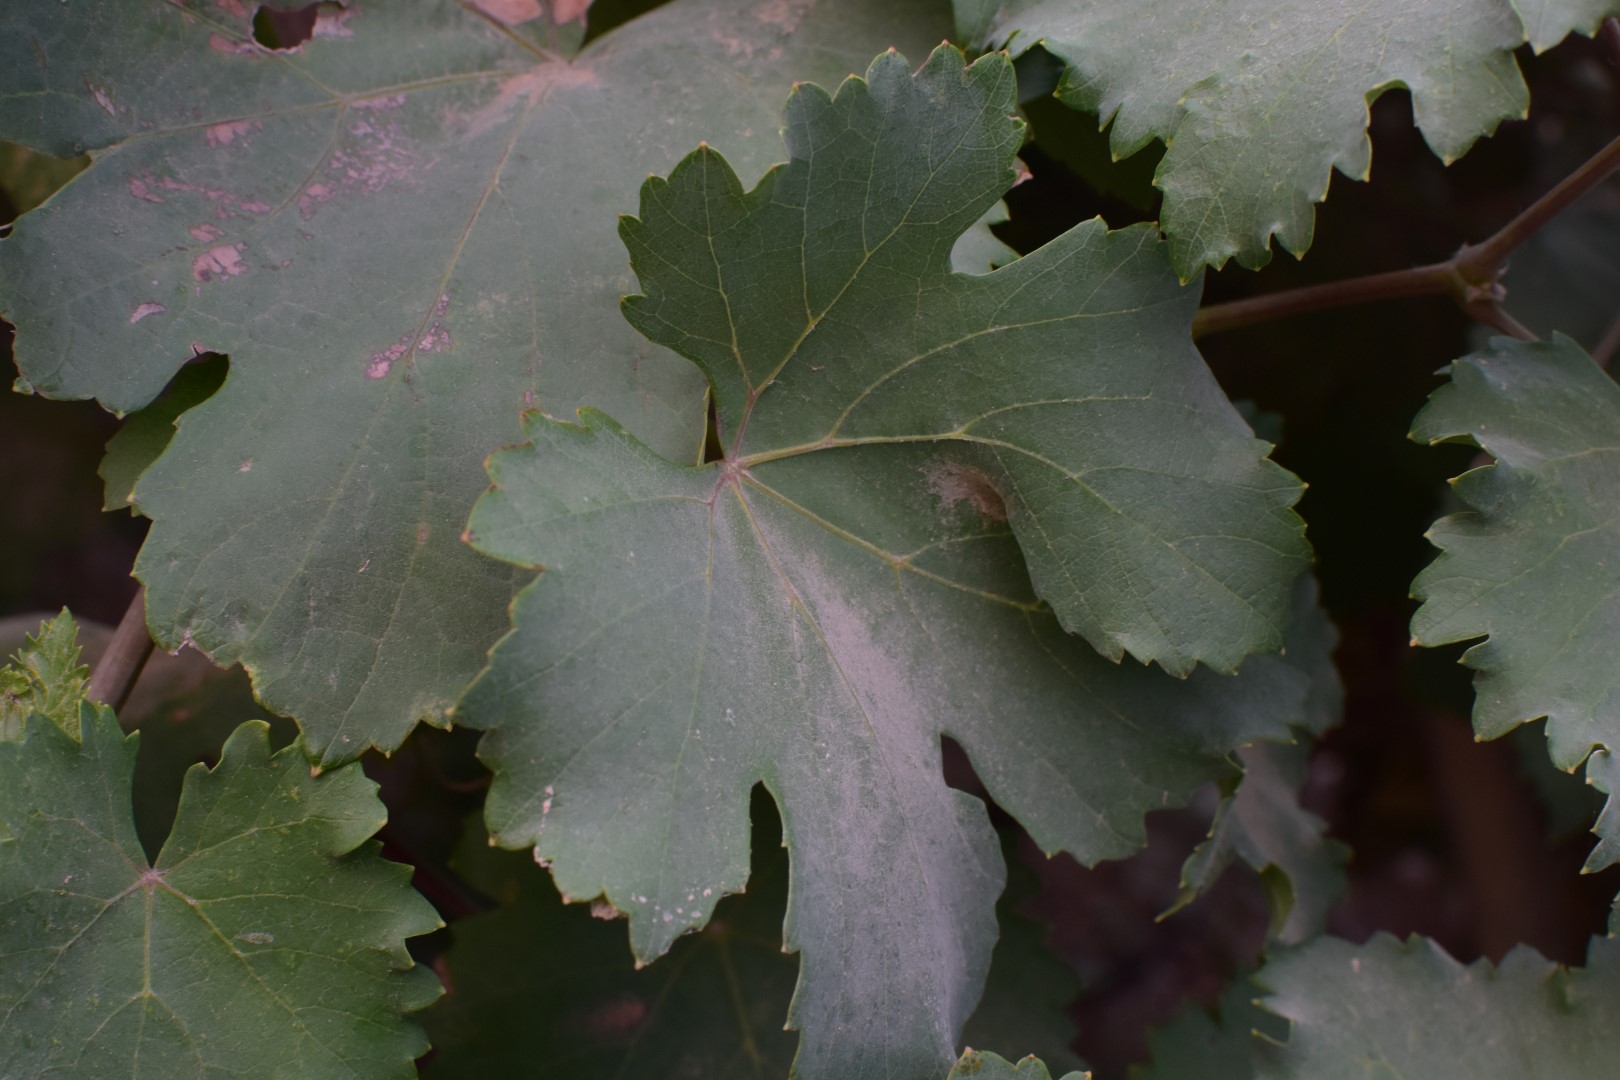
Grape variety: Kamali